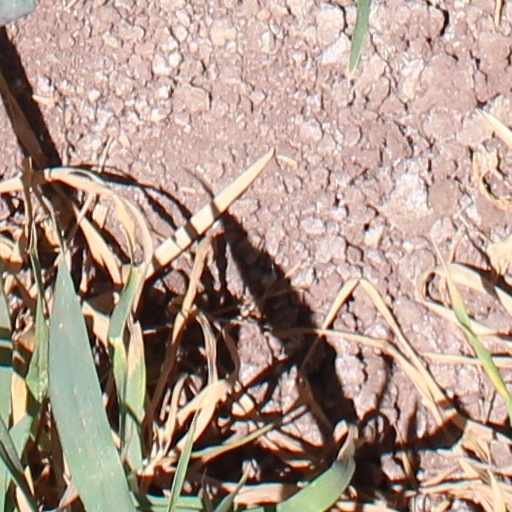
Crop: wheat